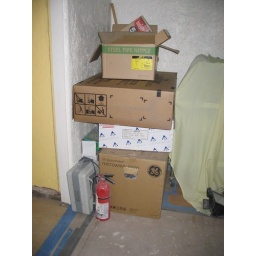
My cooktop, sink and microwave over